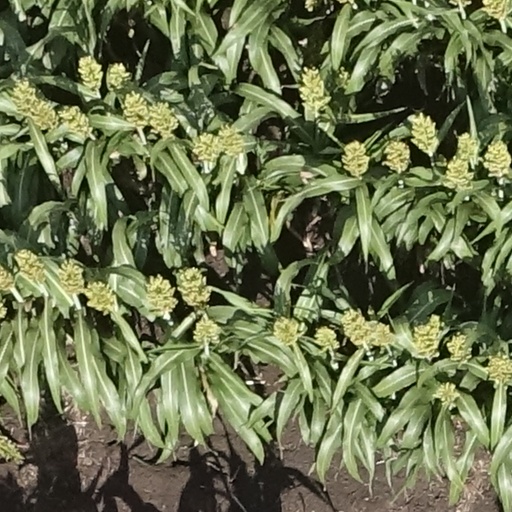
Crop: sorghum